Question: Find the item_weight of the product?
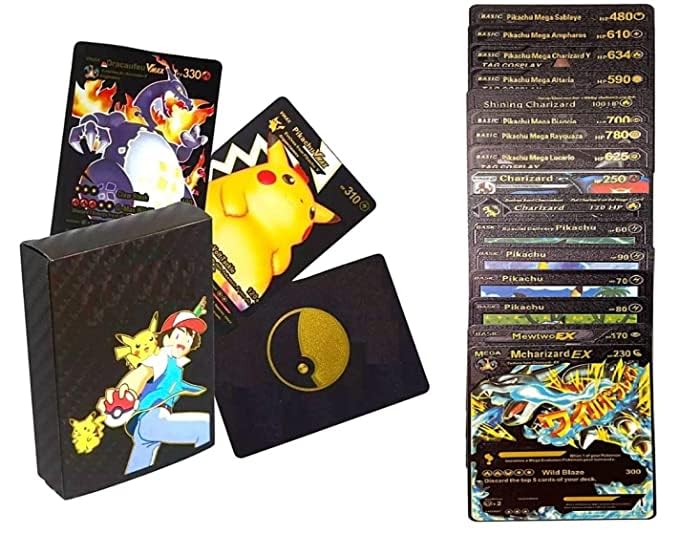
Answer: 230.0 gram